Society of United Irishmen

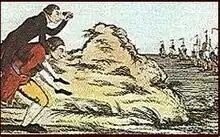
"Preparing for French Invasion". United Scotsmen 1797

The war with France was also used to crush reformers in Great Britain, costing the United Irishmen the liberty of friends and allies. In 1793 in Edinburgh, Thomas Muir, whom Rowan and Drennan had feted in Dublin, with three other of his Friends of the People were sentenced to transportation to Botany Bay (Australia). The judge seized on Muir's connection to the "ferocious" Mr. Rowan (Rowan had challenged Robert Dundas, the Lord Advocate of Scotland, to a duel) and on the United Irishmen papers found in his possession.